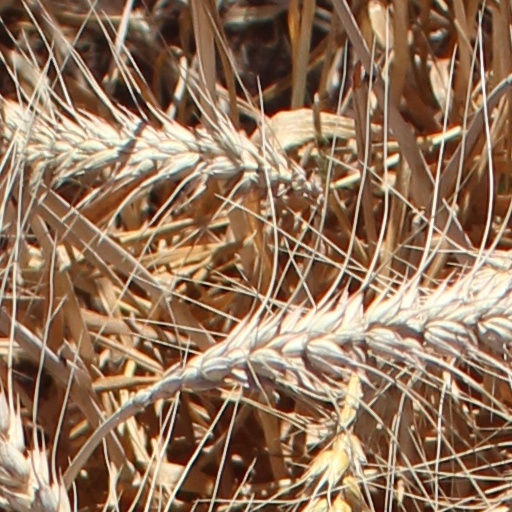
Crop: wheat